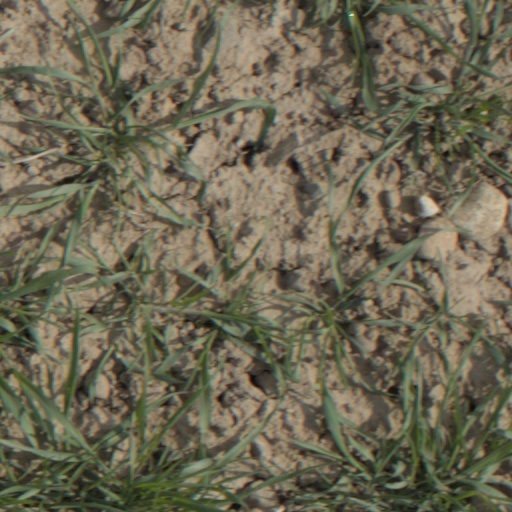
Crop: wheat